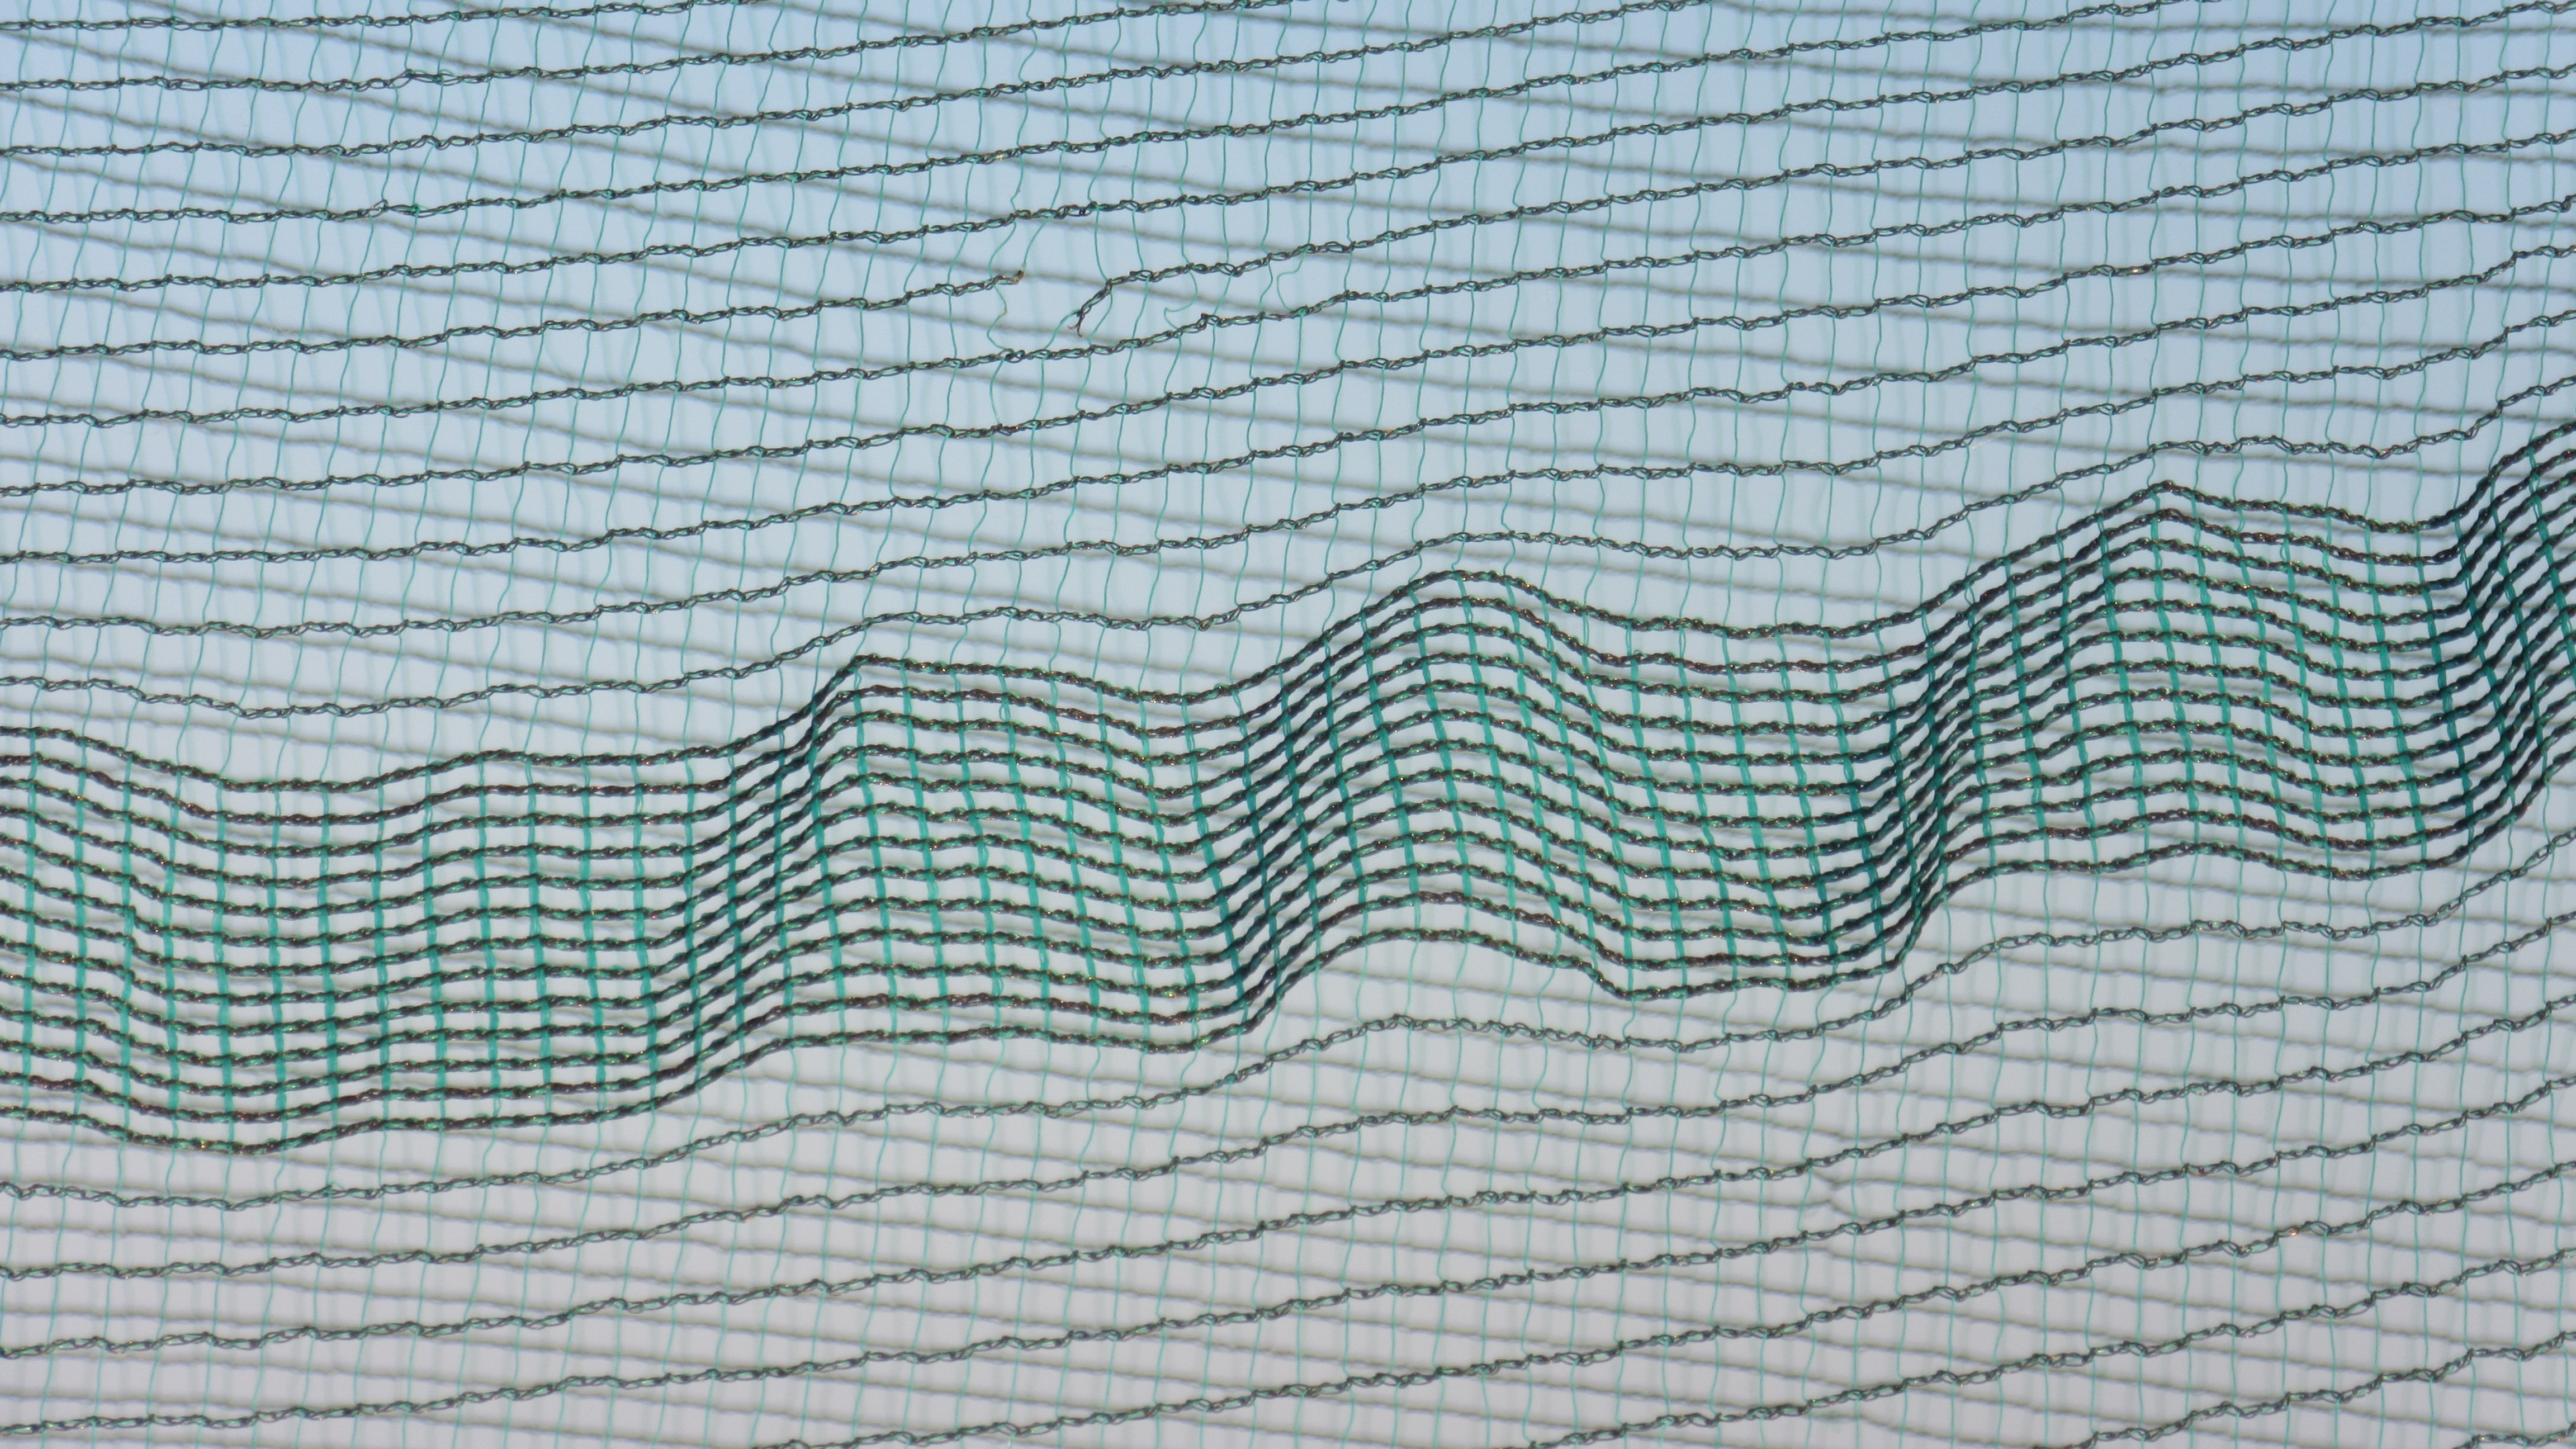
pattern, line, material, tablecloth, textile, art, background, net, network, threads, filigree, tissue, flooring